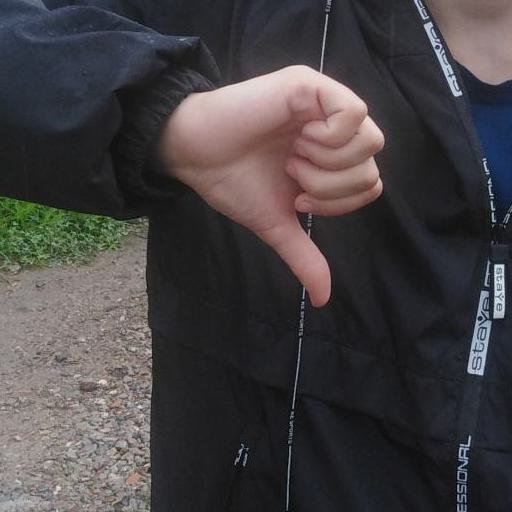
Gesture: dislike